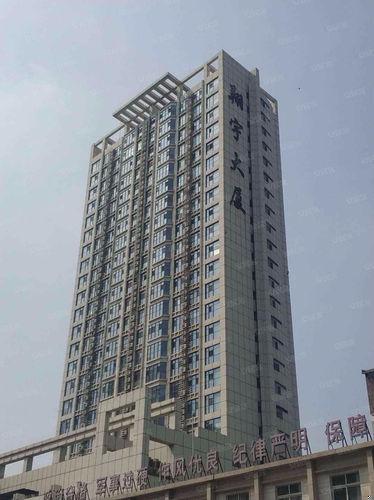
地标名称：翔宇大厦
所在城市：天津市·南开区